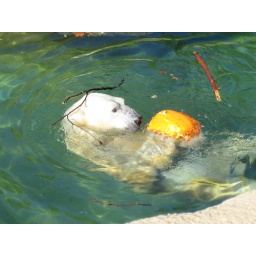
One of two polar bears at the Cleveland Metroparks Zoo, playing in the water with a seasonal item...